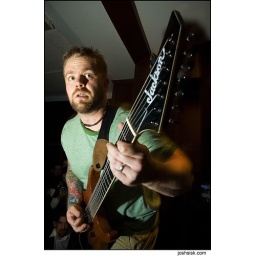
pig destroyer @ the church in philly